Benedict Williamson

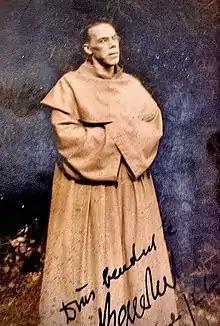

Benedict Williamson (1868–1948) was an architect who designed many Romanesque Revival churches in the United Kingdom who later became a Roman Catholic priest.